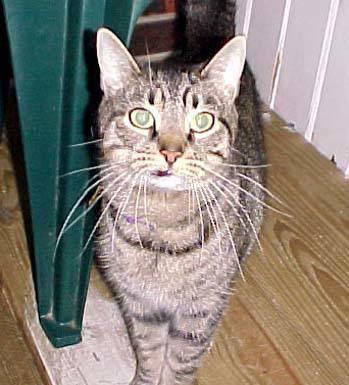
cat